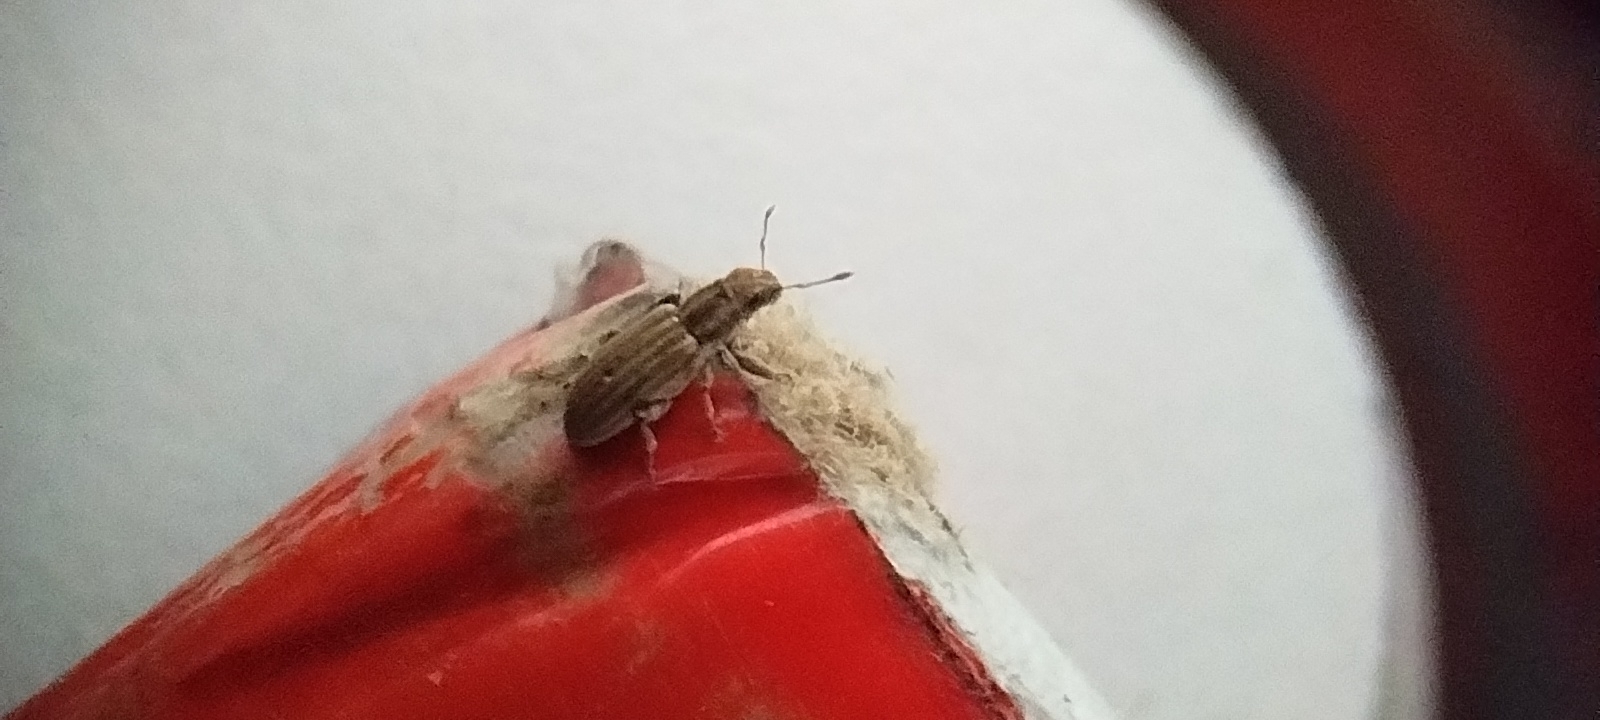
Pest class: pea_leaf_weevil